Question: Please indicate a possible affordance area of the frisbee that can be used for holding
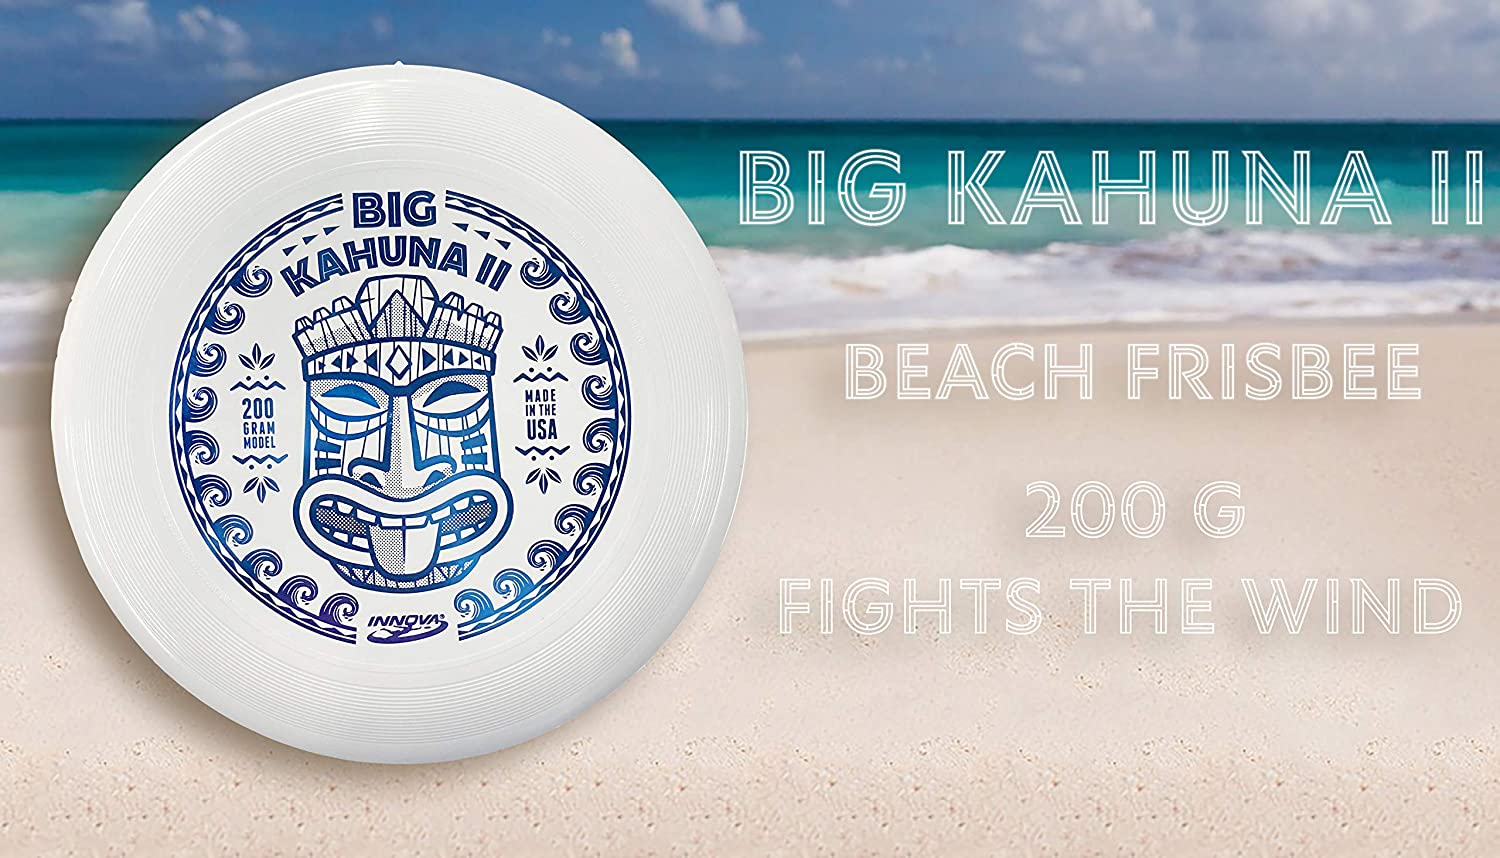
Answer: [45.649, 78.064, 767.249, 745.264]